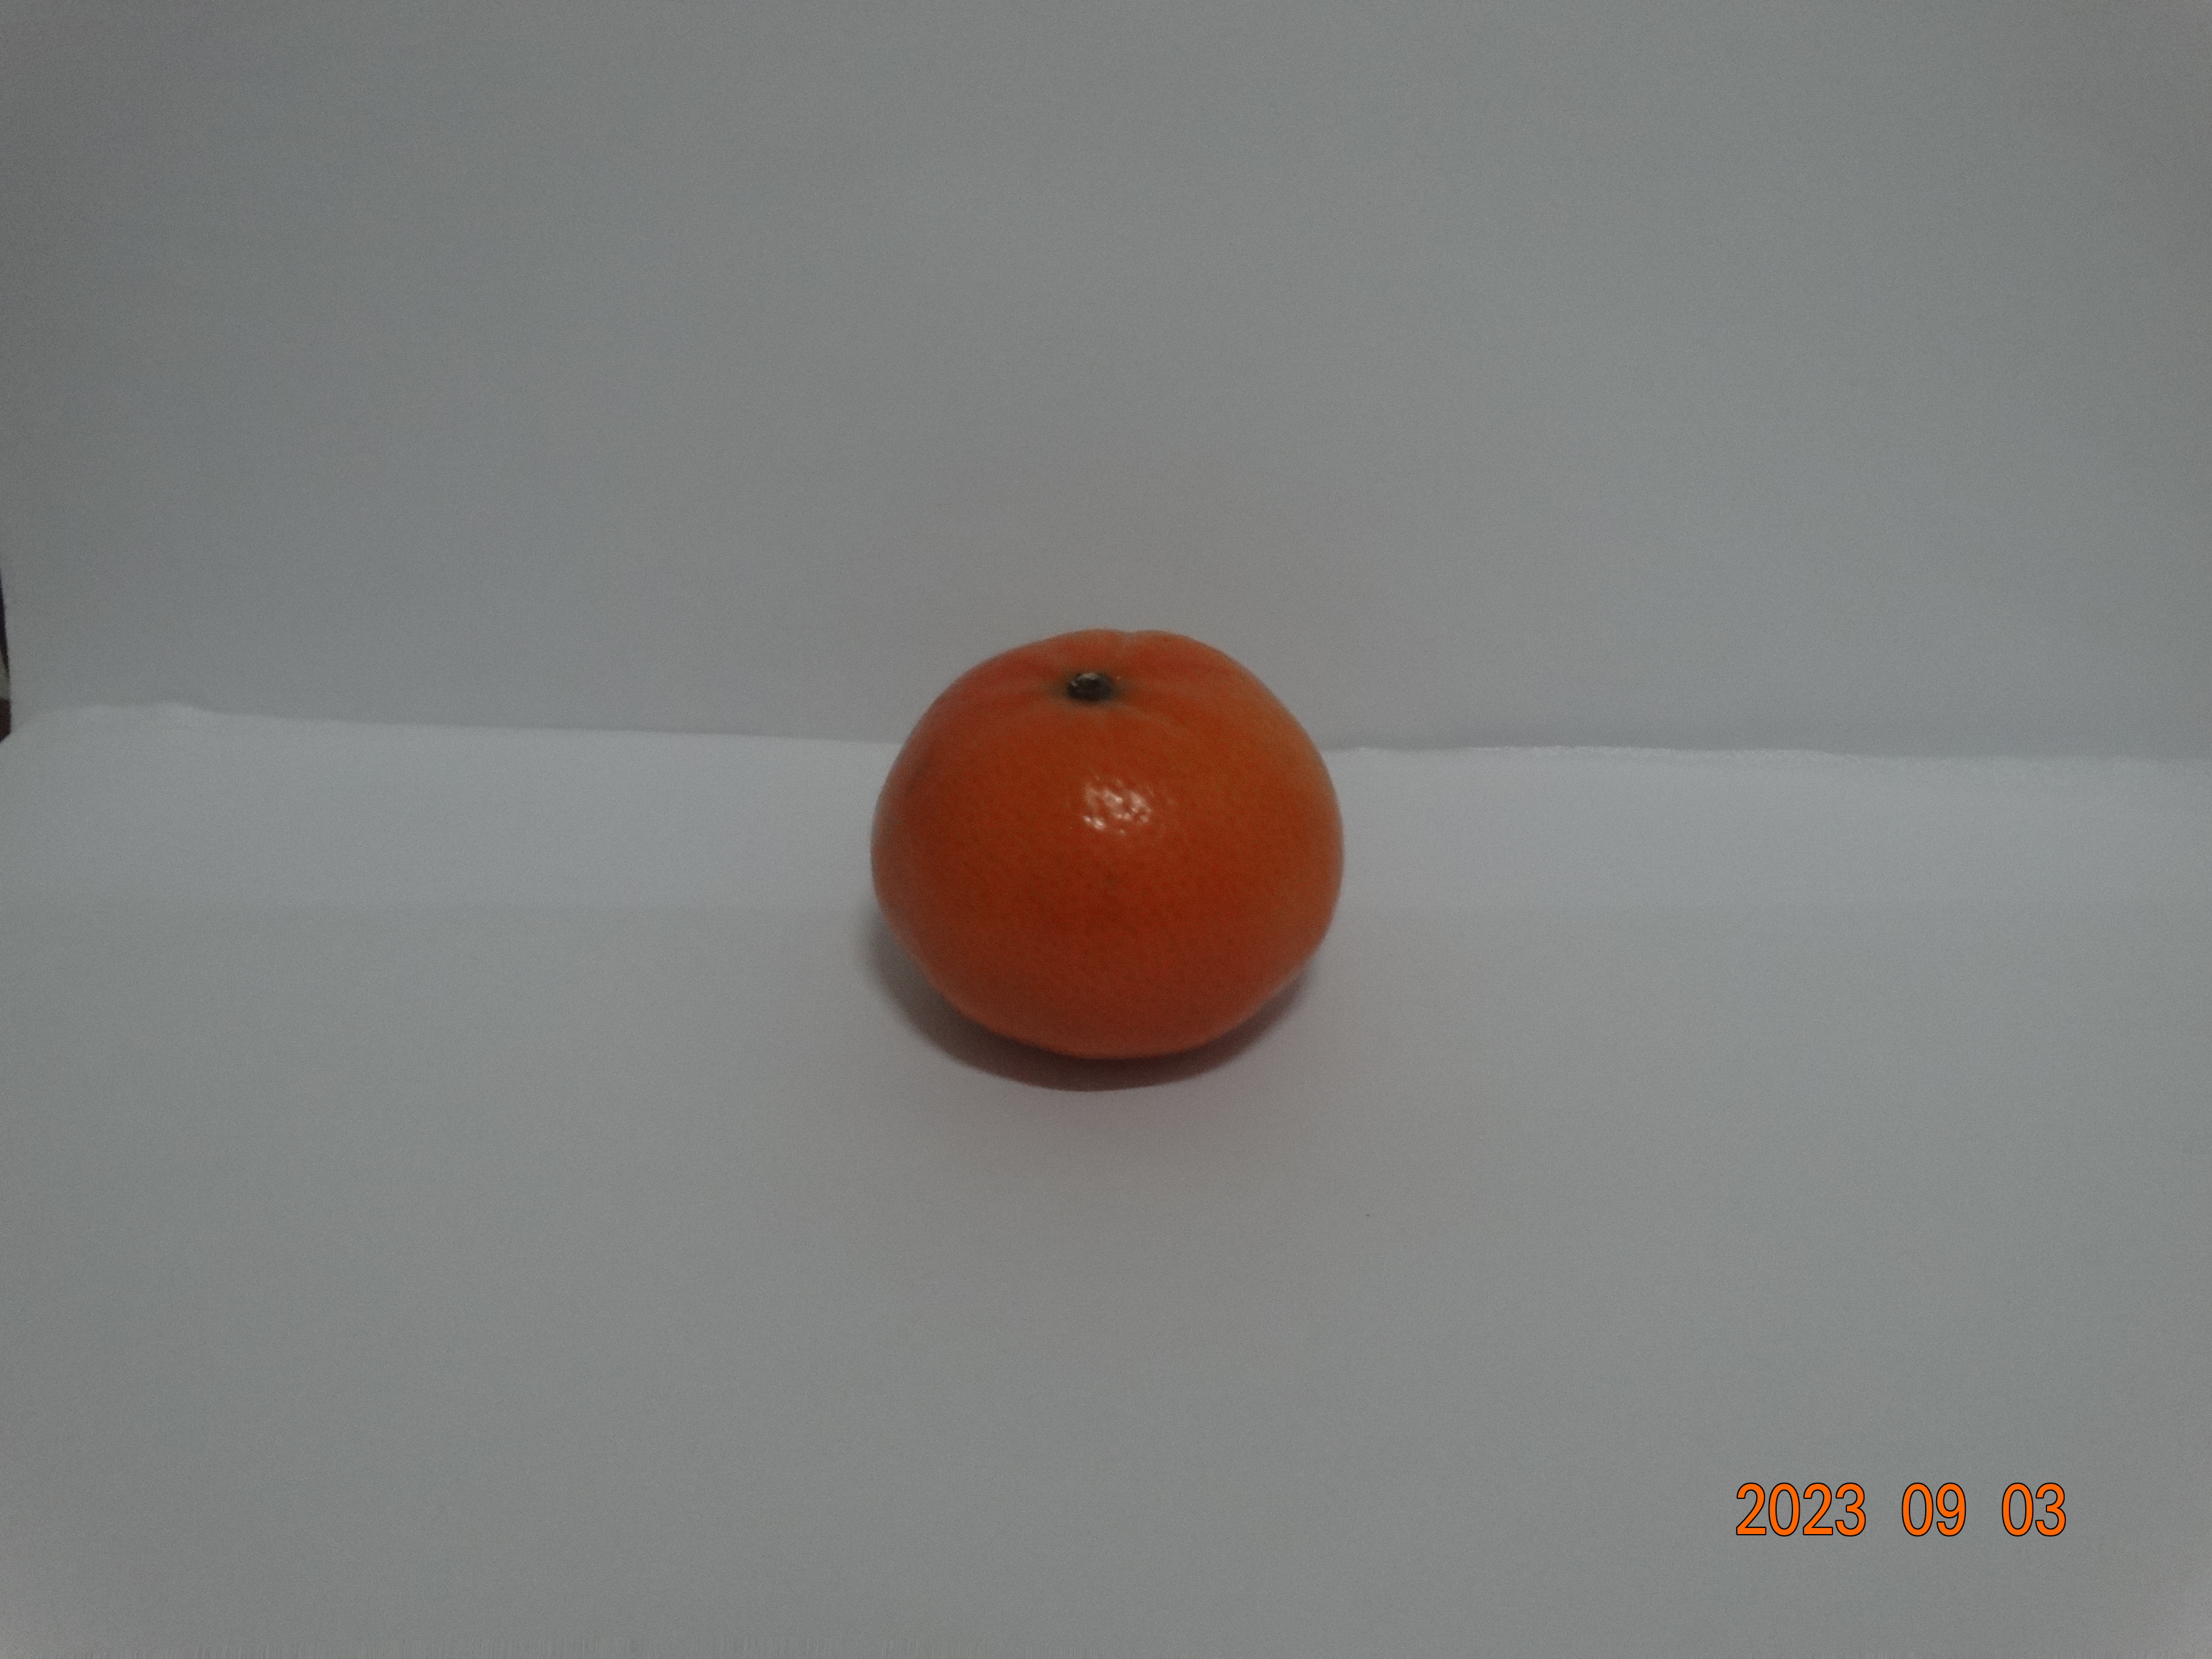
Citrus fruit variety: tangerine